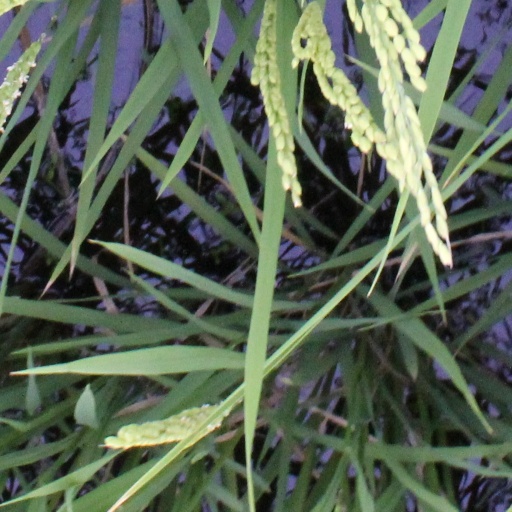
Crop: rice